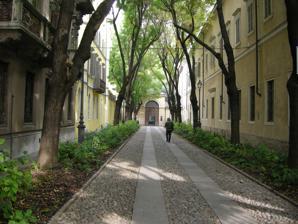
Building: San Paolo, Parma
Country: Italy
Year built: 2002
Entrance to the monastery. Frescoes in the Camera di San Paolo . San Paolo is a former convent in central Parma , Emilia-Romagna , northern Italy. It is best known for housing the Camera di San Paolo (Chamber of St Paul), decorated by a masterpiece of fresco work (1519) by Correggio . History Tradition holds that the monastery was erected on the spot where Godescalco, the son-in-law of the Lombard king Agilulf , converted to Christianity and took the name Paolo. Supposedly he endowed the convent after his young wife had died during childbirth between 599 and 602. However, documents speak of a Benedictine convent, one of nearly a handful in Parma, present around the year 1000, and it was adjacent to the former and contemporary church of San Ludovico, now also deconsecrated. The convent mainly admitted women from aristocratic or wealthy lineage. It was to this monastery that Margherita Farnese (1567–1643), daughter of the Duke of Parma and great-granddaughter of Charles V, Holy Roman Emperor , was admitted after the failure and annulment (1583) of her marriage (1581) with Vincenzo II Gonzaga , the heir to the Duchy of Mantua . By 1767, the monastery only held about eighty nuns or candidates, after the arrival of Napoleonic rule in 1810, the monastery was suppressed. The convent came into the management of the comune. Camera di San Paolo (Chamber of St Paul) Main article: Camera di San Paolo In February to September 1519, Correggio was commissioned by the Abbess Giovanna Piacenza to decorate the domed ceiling of her private room, now called the Camera di San Paolo or Camera della Badessa . He painted between the ribs to simulate a pergola , pierced by ovals (small windows) with smiling puttoes and hunting representations. Below the oculi are lunettes with monochromic scenes painted to simulate marble. The fireplace is frescoed with a depiction of the goddess Diana . Apart from its mastery of style and "delightful vivacity", the Correggio frescoes have spurred a debate as to the underlying significance of the iconography, in part debating the significance of pagan and hunting scenes for a nunnery. The convent was known for the laxity of its rules, and had been embroiled, along with the abbess in various local land disputes. Critics including Roberto Longhi and Erwin Panofsky have dedicated monographs to the subject. The private room of the abbess was frescoed (1514) by Alessandro Araldi with grotteschi. The monastery contains a chapel of Santa Caterina d'Alessandria frescoed with scenes of her life also by Araldi. The rooms are open to the public as a museum. Pinacoteca Stuard Christ and the Canaanite Woman (1595) by Caracci In 2002, a wing of the monastery was converted into the Pinacoteca Stuard . This eclectic collection was left to the Congregation of Charity by Giuseppe Stuard (Parma, 1790–1834), administrator of the Congregation of San Filippo Neri and wealthy collector. Since 2016, the collection includes works formerly in the Palazzo del Comune , including the Christ and the Canaanite Woman by Agostino Carracci , a Landscape with knights by Ilario Spolverini , St John the evangelist painted by Giovanni Riccò , and paintings by Amedeo Bocchi . The first hall of the second floor has a number of 18th century works by artists who trained in Parma such as Enrico Bandini , Giovan Battista Borghesi , Guido e Giulio Carmignani, Alberto Pasini , Claudio Alessandri, Luigi Marchesi , Enrico Sartori , Deogratias Lasagna, Carlo Rimondi, Daniele De Strobel , Giorgio Scherer , Enrico Barbieri, Cecrope Barilli ; and Amedeo Bocchi (including his paintings of Exodus and Lotus Flower ). Over three hundred paintings from the 14th-century to the 18th century is displayed in various rooms. It includes works by Bernardo Daddi ; Paolo di Giovanni Fei ; Maestro della Misericordia ; Bicci di Lorenzo ; Niccolò di Tommaso ; and schools of Pietro di Giovanni di Ambrogio , Paolo Uccello , Filippino Lippi , and Parmigianino . Later works were by Sebastiano Ricci , Bartolomeo Schedoni , Guercino , Guido Reni , Giovanni Lanfranco , Bernardo Bellotto , Lodewijk Toeput called Pozzoserrato, Anthony Mor , Felice Boselli , and Giovanni Gaibazzi . The city has included archeologic items in the museum. References